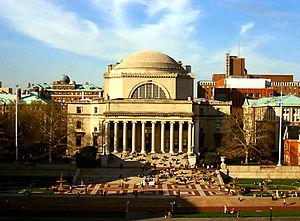
La bibliothèque Low Memorial est située sur le campus de l'Université Columbia à Morningside Heights, au nord de Manhattan, à New York. Elle a été construite en 1895 par le président de l'Université Seth Low comme bibliothèque centrale de l'Université. Financée par 1 million de dollars de son propre argent en raison d'un manque de fonds, il l'a nommé en mémoire de son père, Abiel Abbot Low. Elle a abrité les bureaux administratifs centraux de l'université après l'achèvement de la bibliothèque Butler en 1934, et est le point focal et le bâtiment le plus important du campus de l'université de Morningside Heights.
L'université Columbia est une université privée située dans le quartier de Morningside Heights, à côté de Morningside Park, au sein de l'Upper West Side, dans le nord-ouest de l'arrondissement de Manhattan, à New York. Fondée en 1754, elle est l'un des plus anciens établissements d’enseignement supérieur aux États-Unis et fait partie du groupe de l'Ivy League regroupant huit des universités les plus anciennes, les plus célèbres, les plus prestigieuses et les plus élitistes du pays.